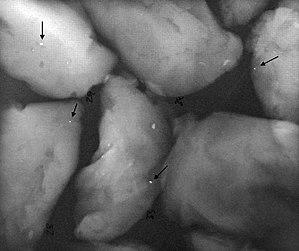
échantillons de poitrine de perdrix rouge, utilisée pour un expérience visant à mesurer les différence de mise en disponibilité du plomb chimique ou métallique présent dans la viande selon qu'elle est cuite nature, avec de l'alcool ou du vinaigre. Les flèches montrent des morceaux de grenaille de plomb qui se sont formés quand des grenailles ont pénétré les chairs de l'oiseau.
Le gibier désigne l'ensemble des animaux sauvages terrestres chassés pour consommer ou vendre leur viande, dite viande de brousse en zone tropicale.